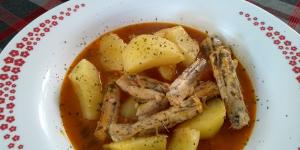
congrio con patatas